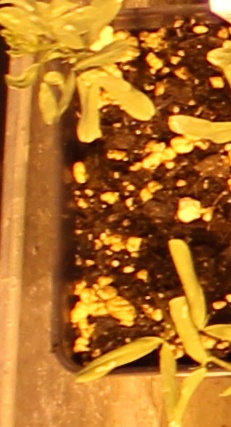
Label: Lentil